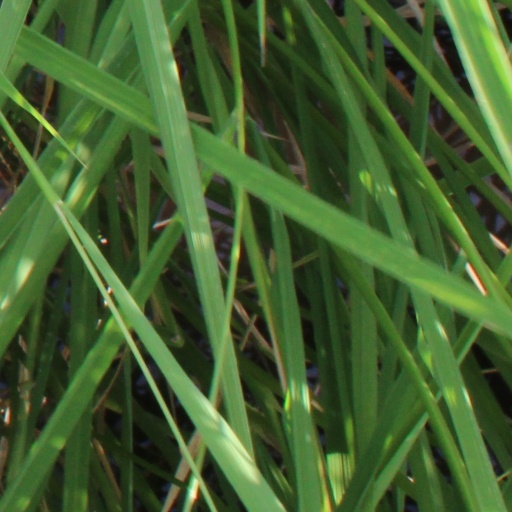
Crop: rice